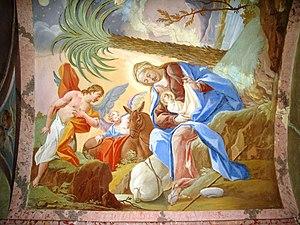
Fresque dans la chapelle du palais épiscopal à Fertőrákos Magyar: Freskó a fertőrákosi püspöki kastély kápolnájában